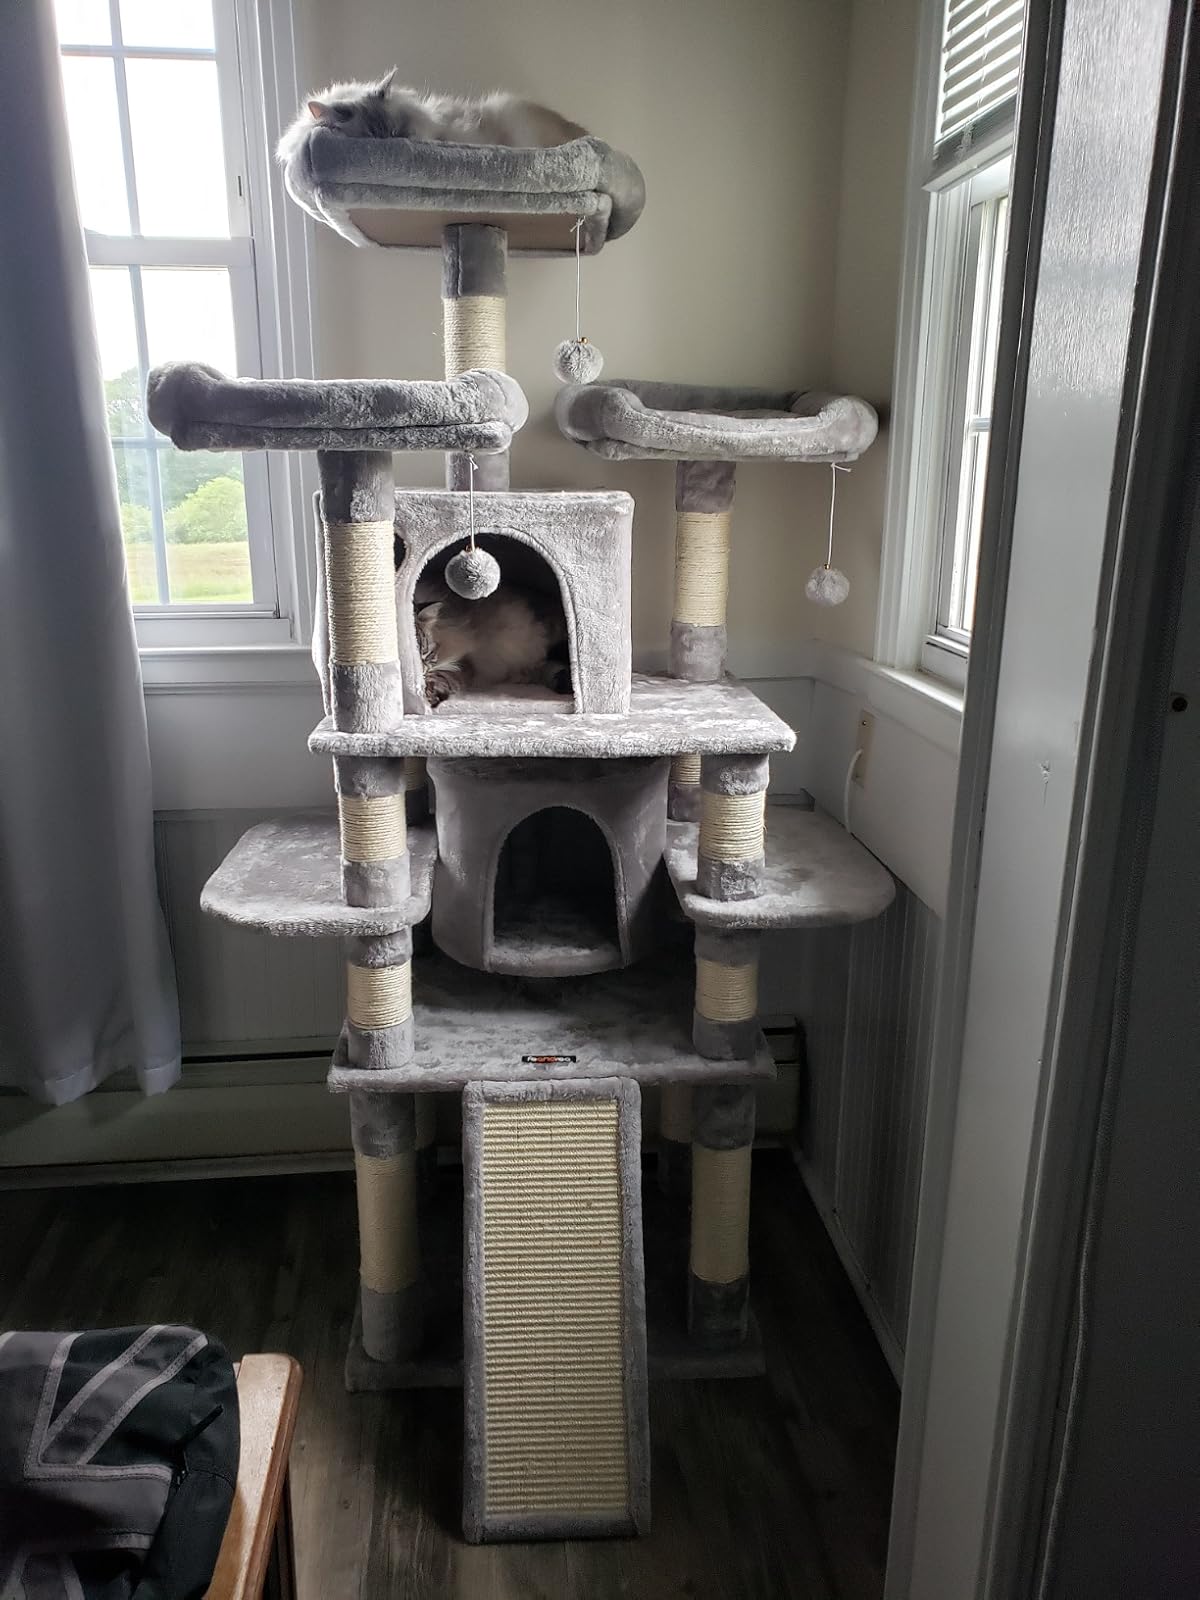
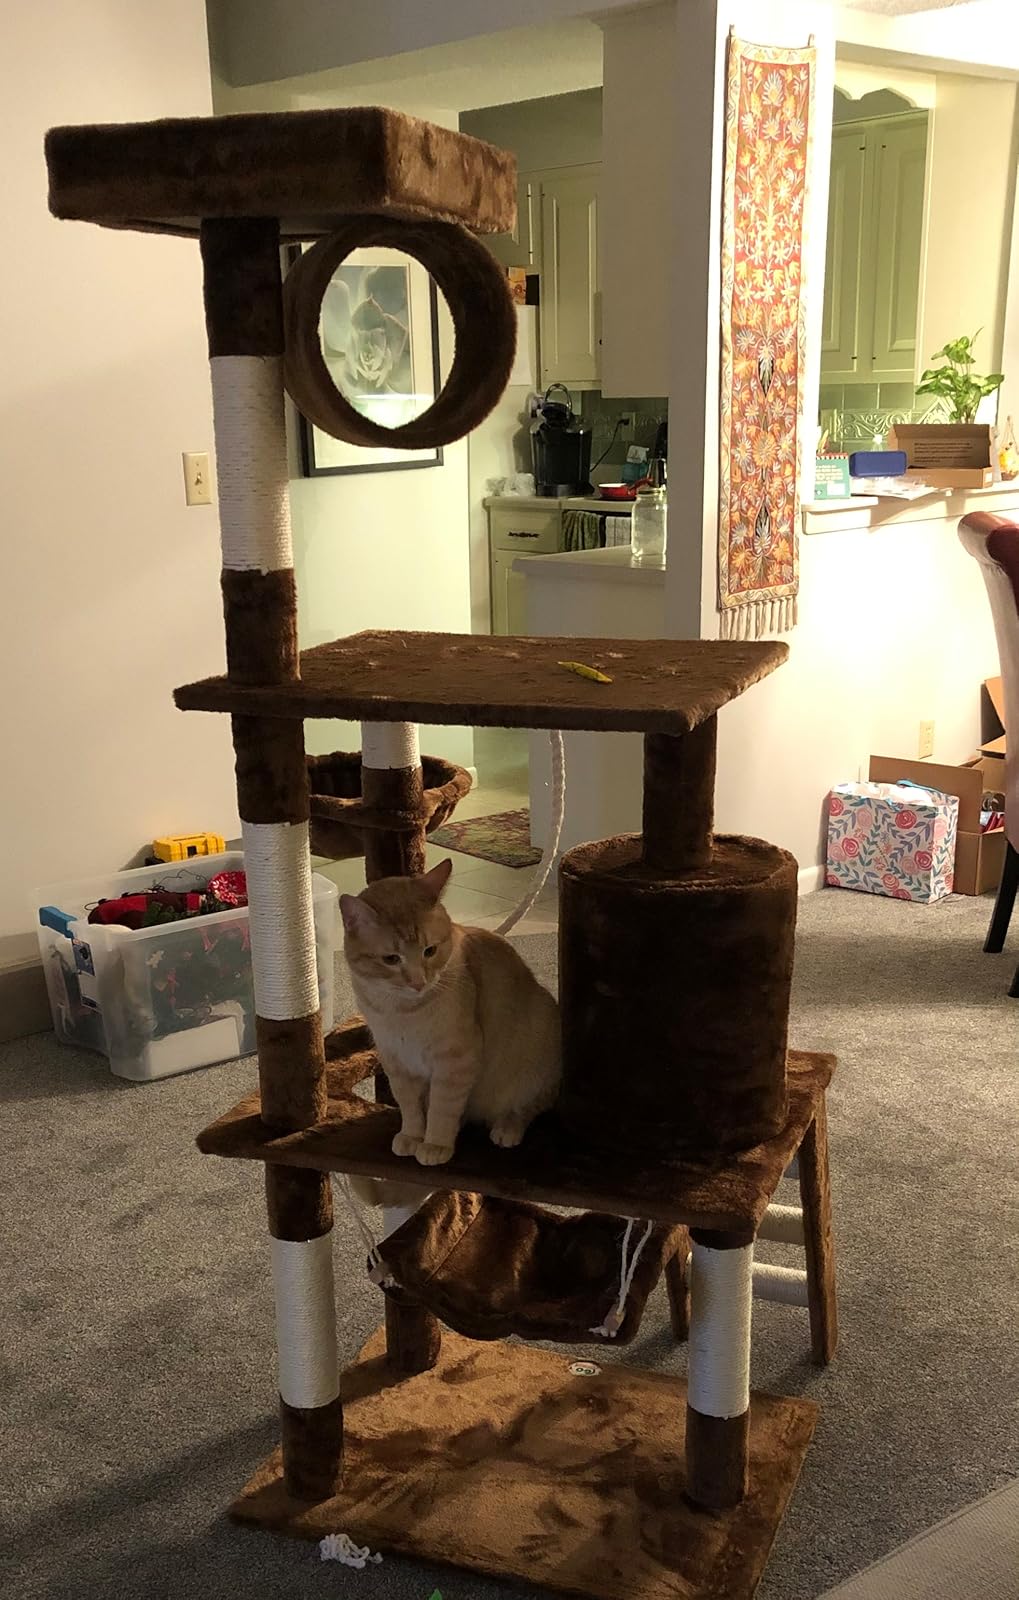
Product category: items_cat tree
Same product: no